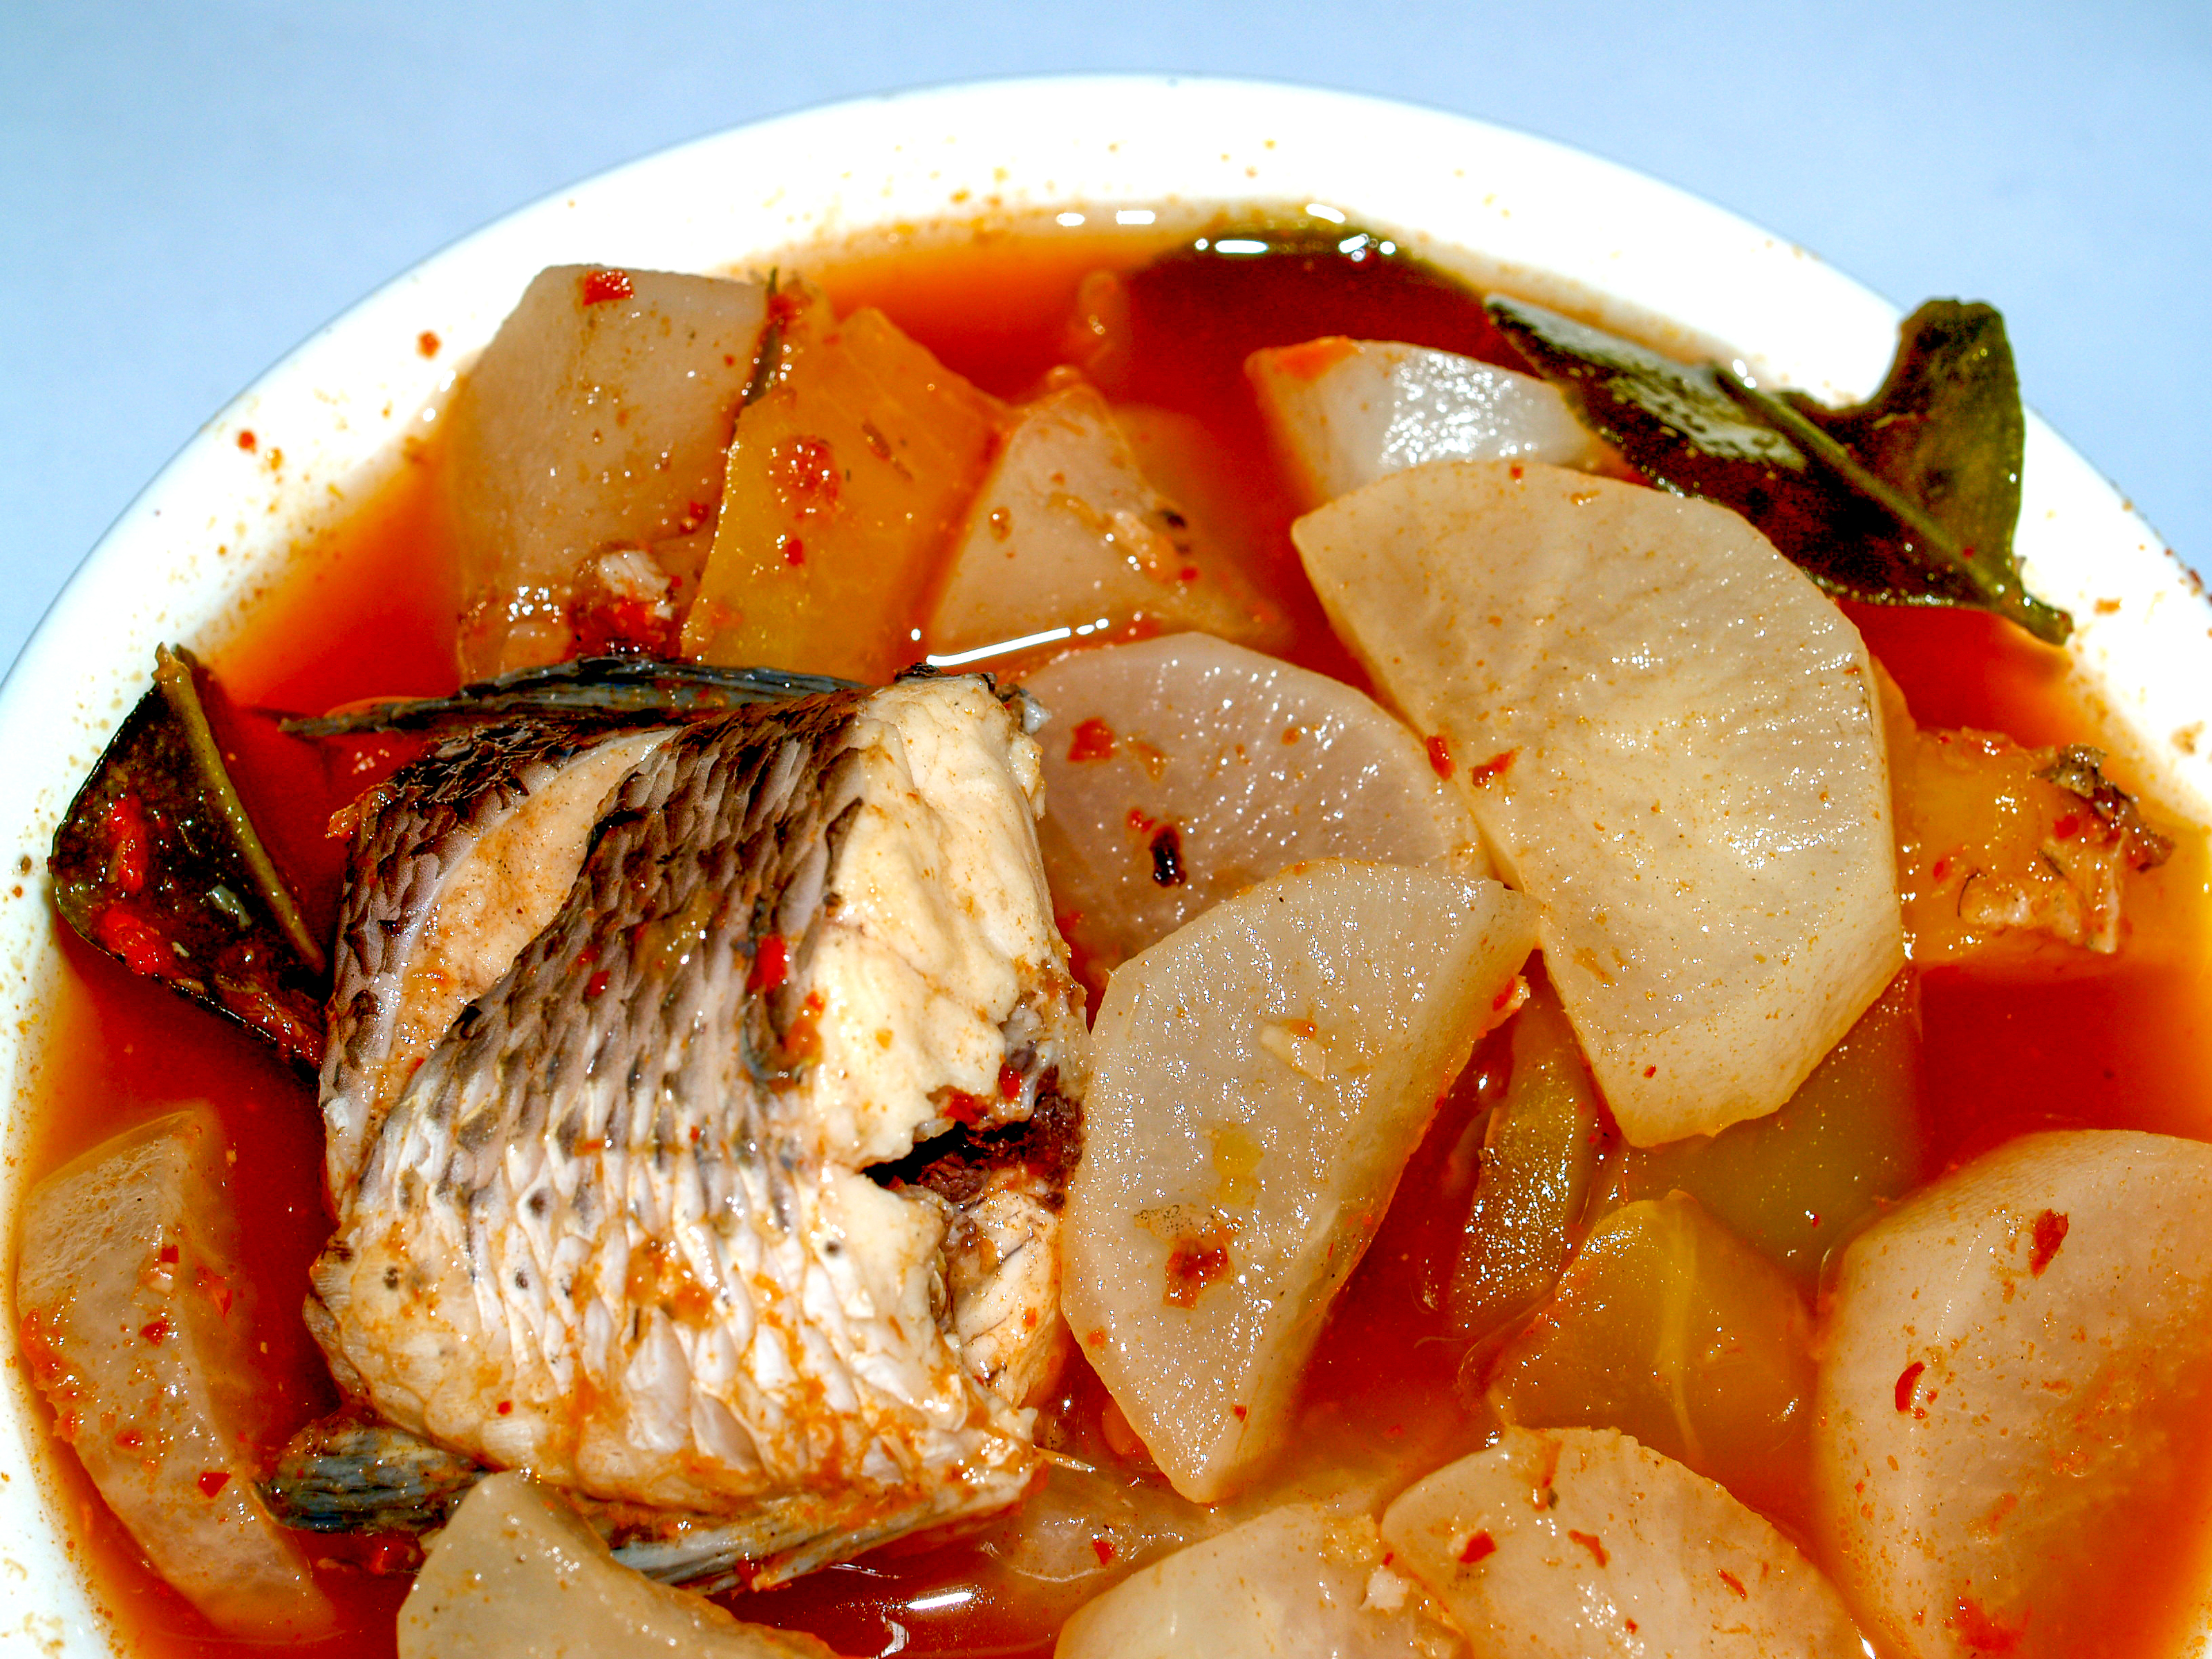
soup, lunch, meal, plate, food, thai, curry, dinner, fish, bowl, restaurant, nutrition, thailand, vegetable, diet, hot, fresh, organic, seafood, dish, delicious, tropical, dining, mushroom, taste, mealtime, flavor, spicy, cook, yummy, cuisine, ingredient, meat, produce, red curry, stew, asam pedas, side dish, Kaeng som, Maeuntang, Escabeche, chinese food, thai food, Yong tau foo, kimchi, canh chua, recipe, portuguese food, Korean chinese cuisine, kimchi jjigae, mediterranean food, curry mee, jjigae